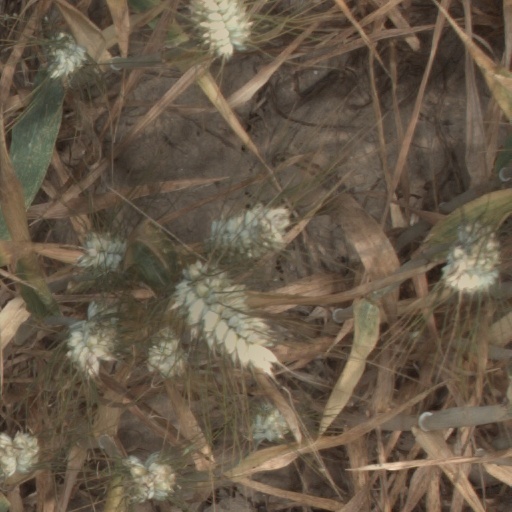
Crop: wheat